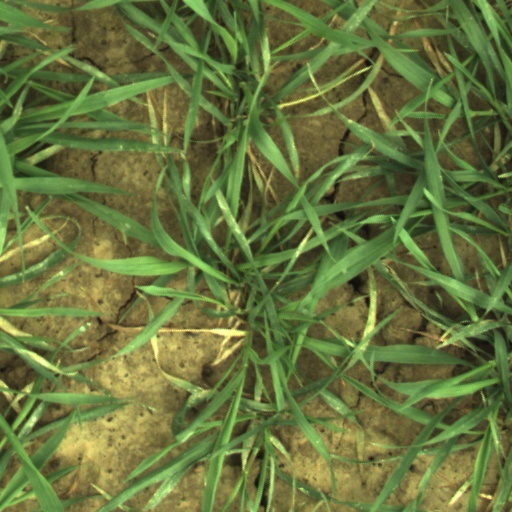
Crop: wheat